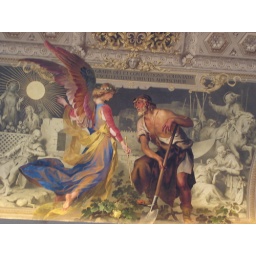
glorious angel in a blue dress